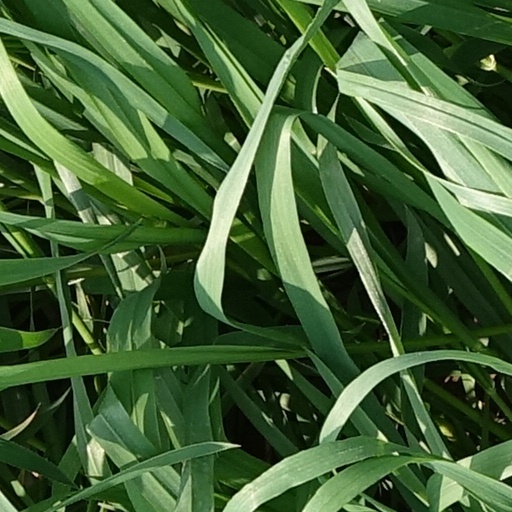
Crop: wheat